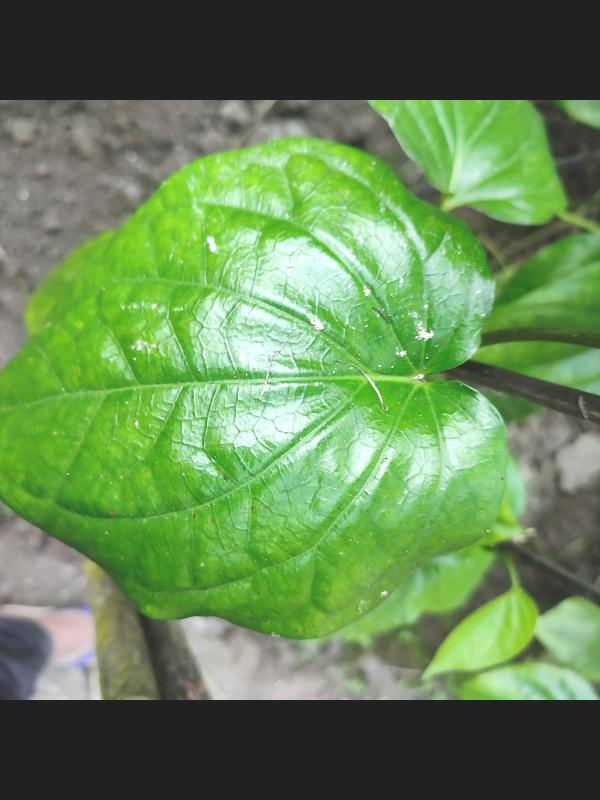
Label: Healthy_Leaf